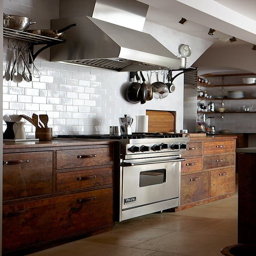
among our predictions for the looks that will dominate the kitchen ? what we 're calling the new country kitchen .